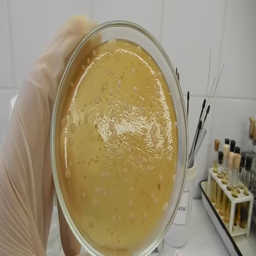
scientist analyzing bacterial culture in a petri dish in the microbiological laboratory